Bianca Ryan

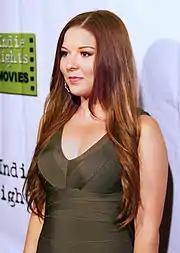
Ryan at the 2014 premiere of "We Are Kings", her first co-starring role in a feature film

In 2010, Bianca Ryan wrote and recorded a song inspired by "Twilight: New Moon" called "In My Head". The single was released digitally on August 21 through the indie label Tuned in Music and Media, followed by performances at Trump Plaza in Atlantic City, New Jersey.